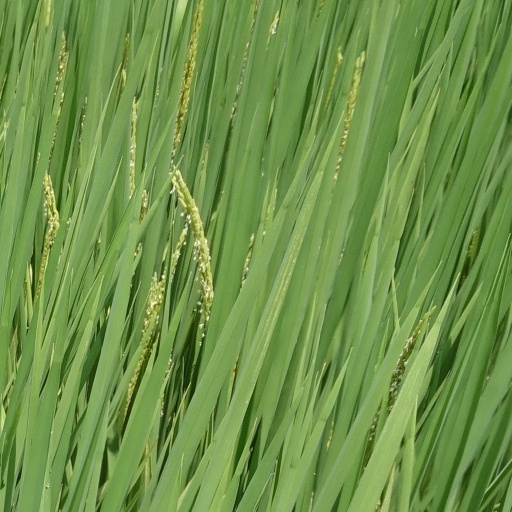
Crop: rice